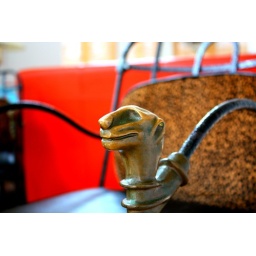
a chair in my house